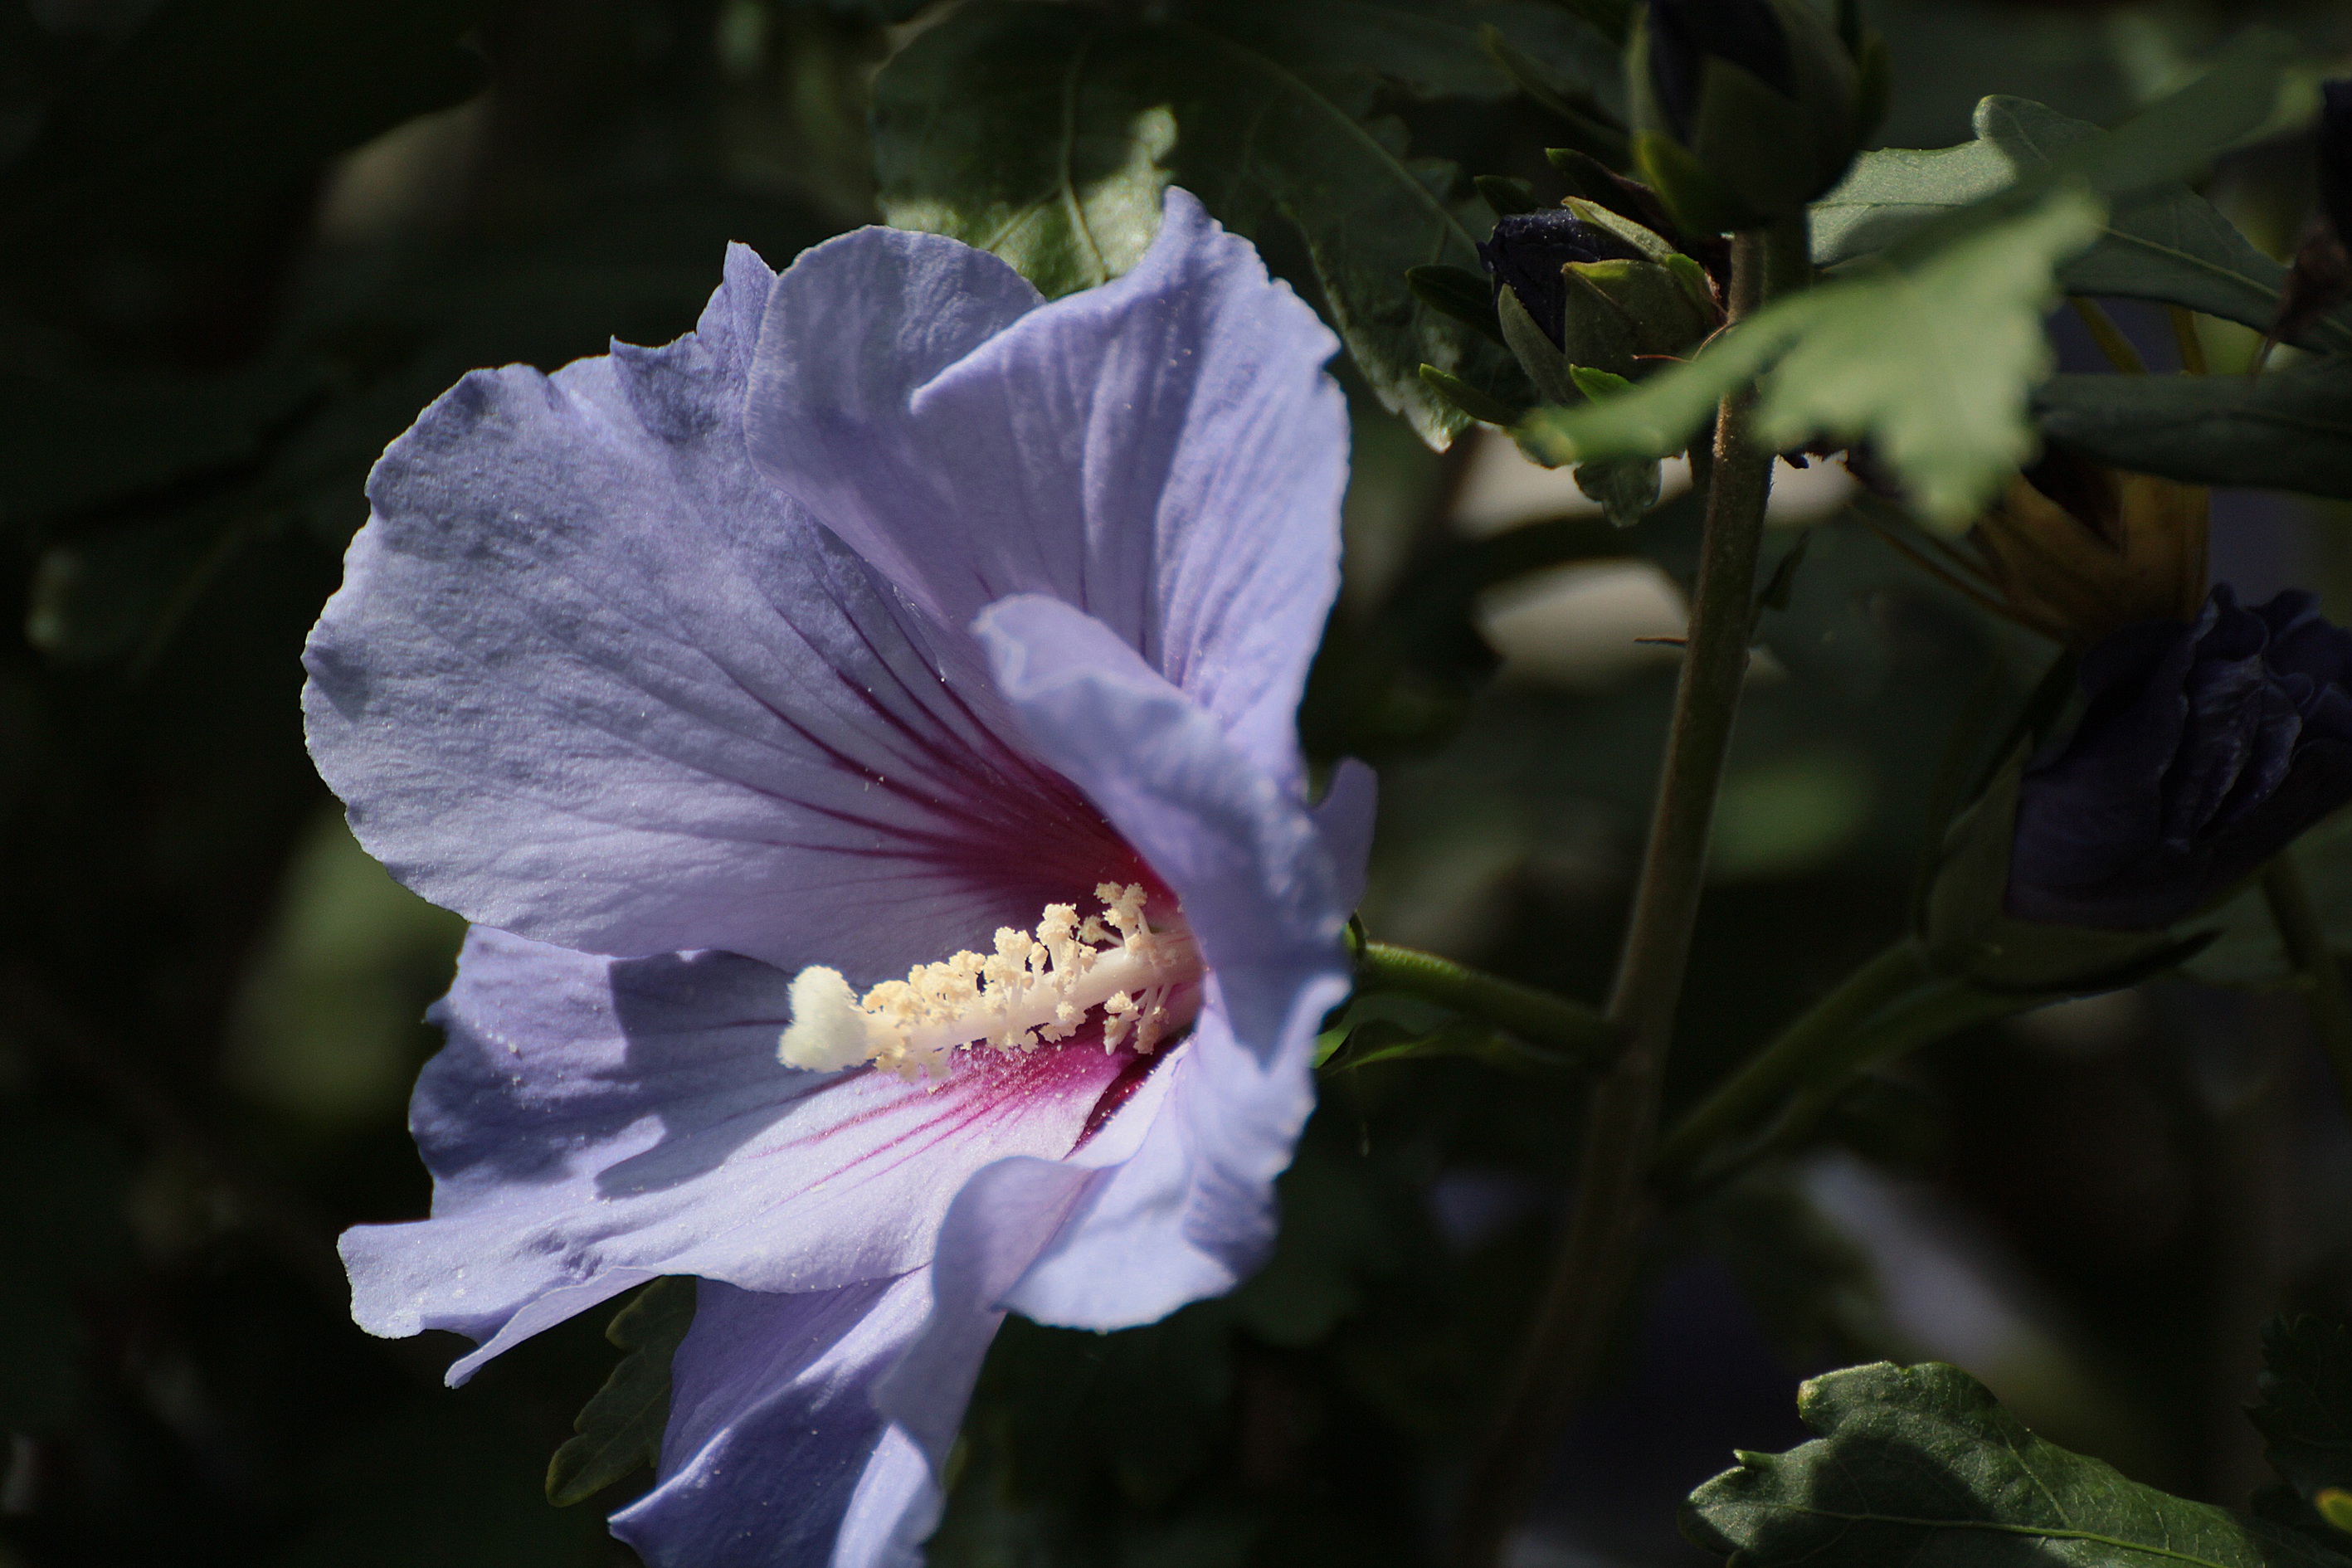
nature, blossom, plant, flower, petal, bloom, botany, flora, wildflower, hibiscus, malvales, macro photography, flowering plant, mallow, light purple, land plant